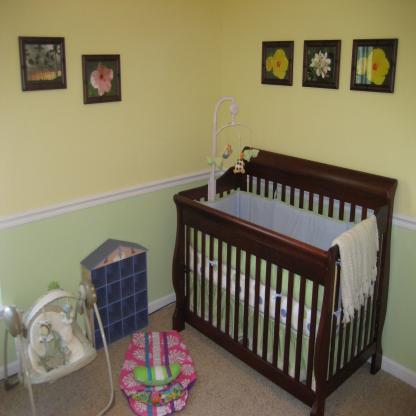
Scene: Indoor